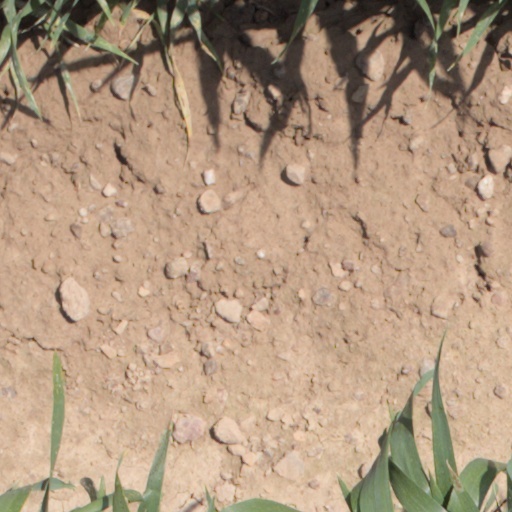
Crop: wheat